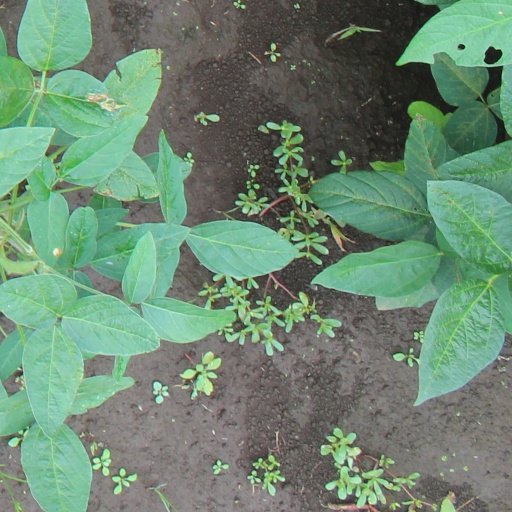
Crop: soybean